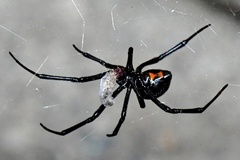
Species: Lactrodectus_hesperus